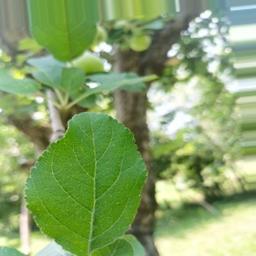
Label: Healthy